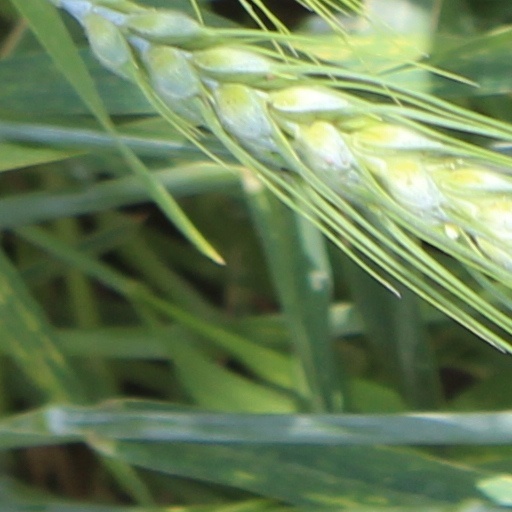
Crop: wheat